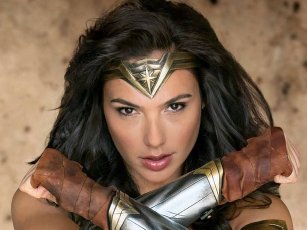
Gender: women